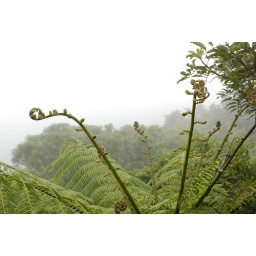
A fern tree unfurls in the Cloud Forest.